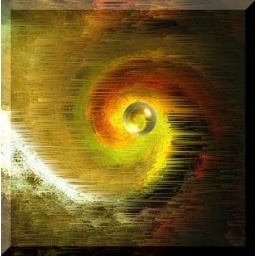
altered puddle of water and rocks (no joking) shows how a picture can be completely changed in form and color